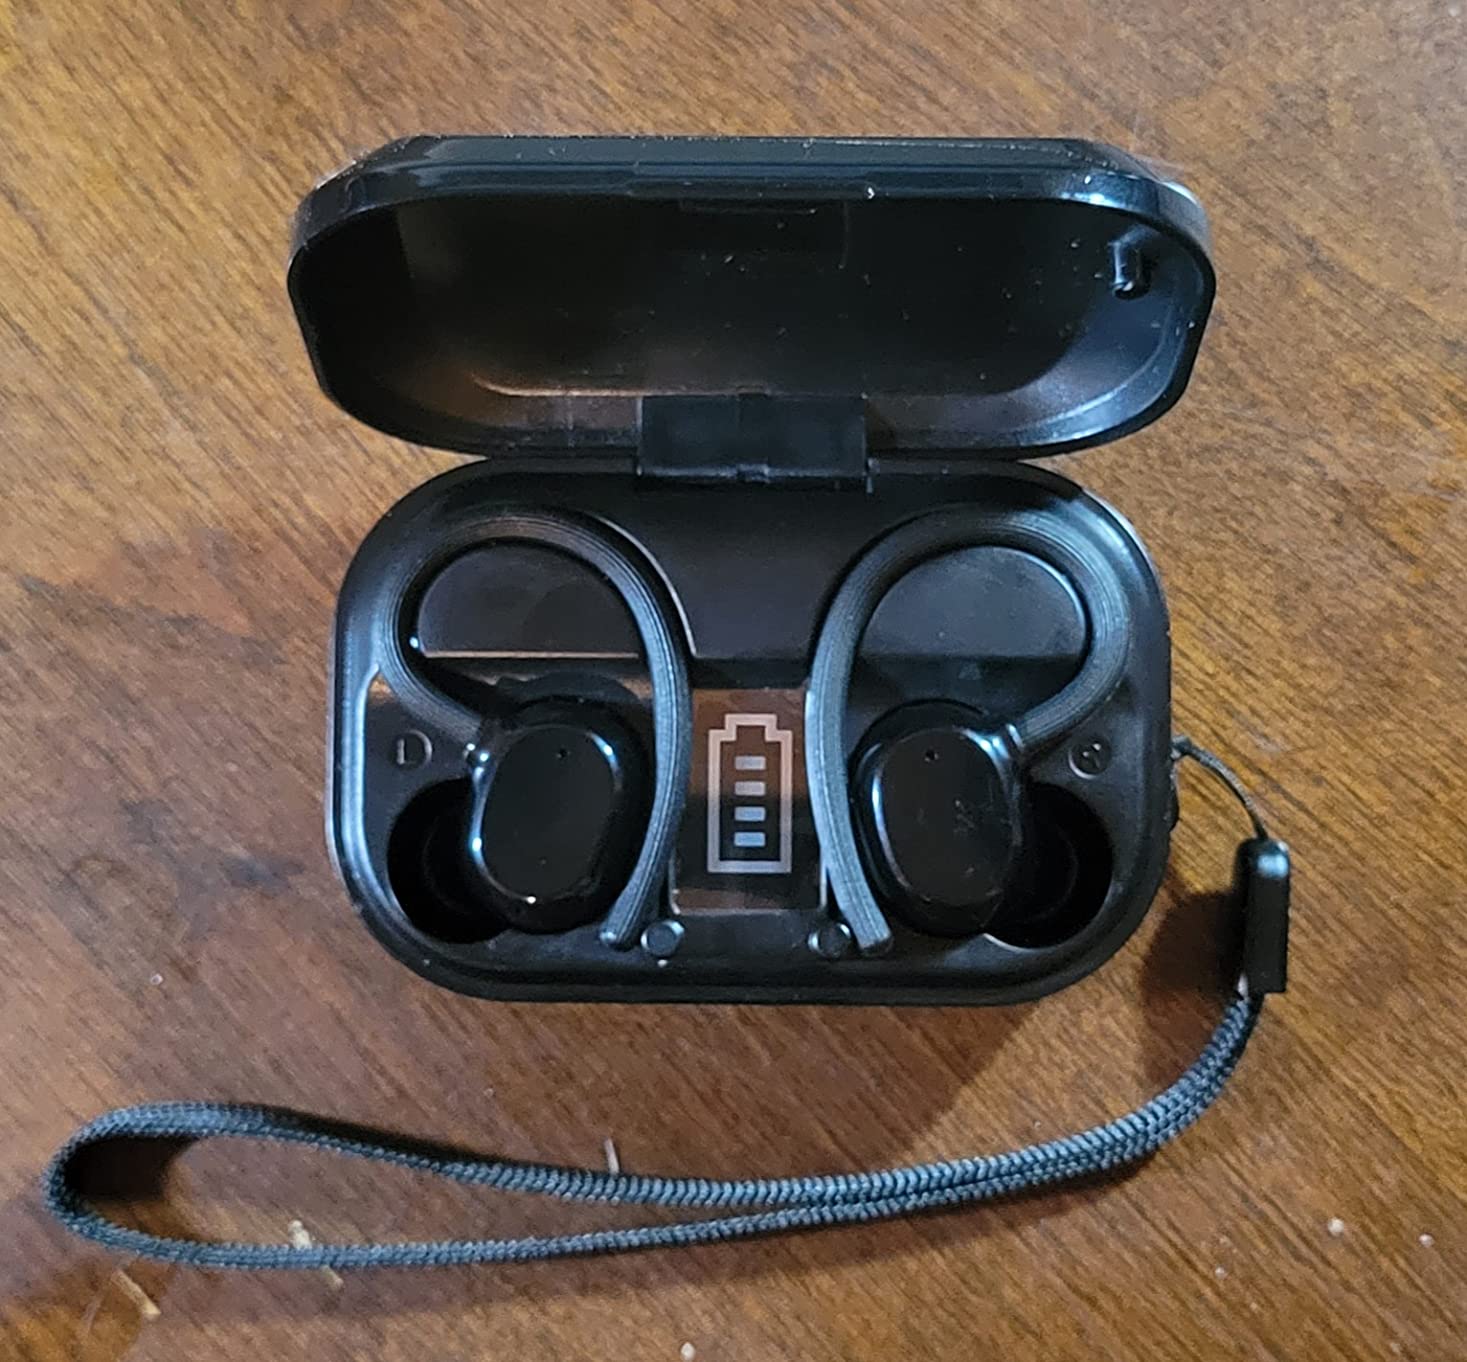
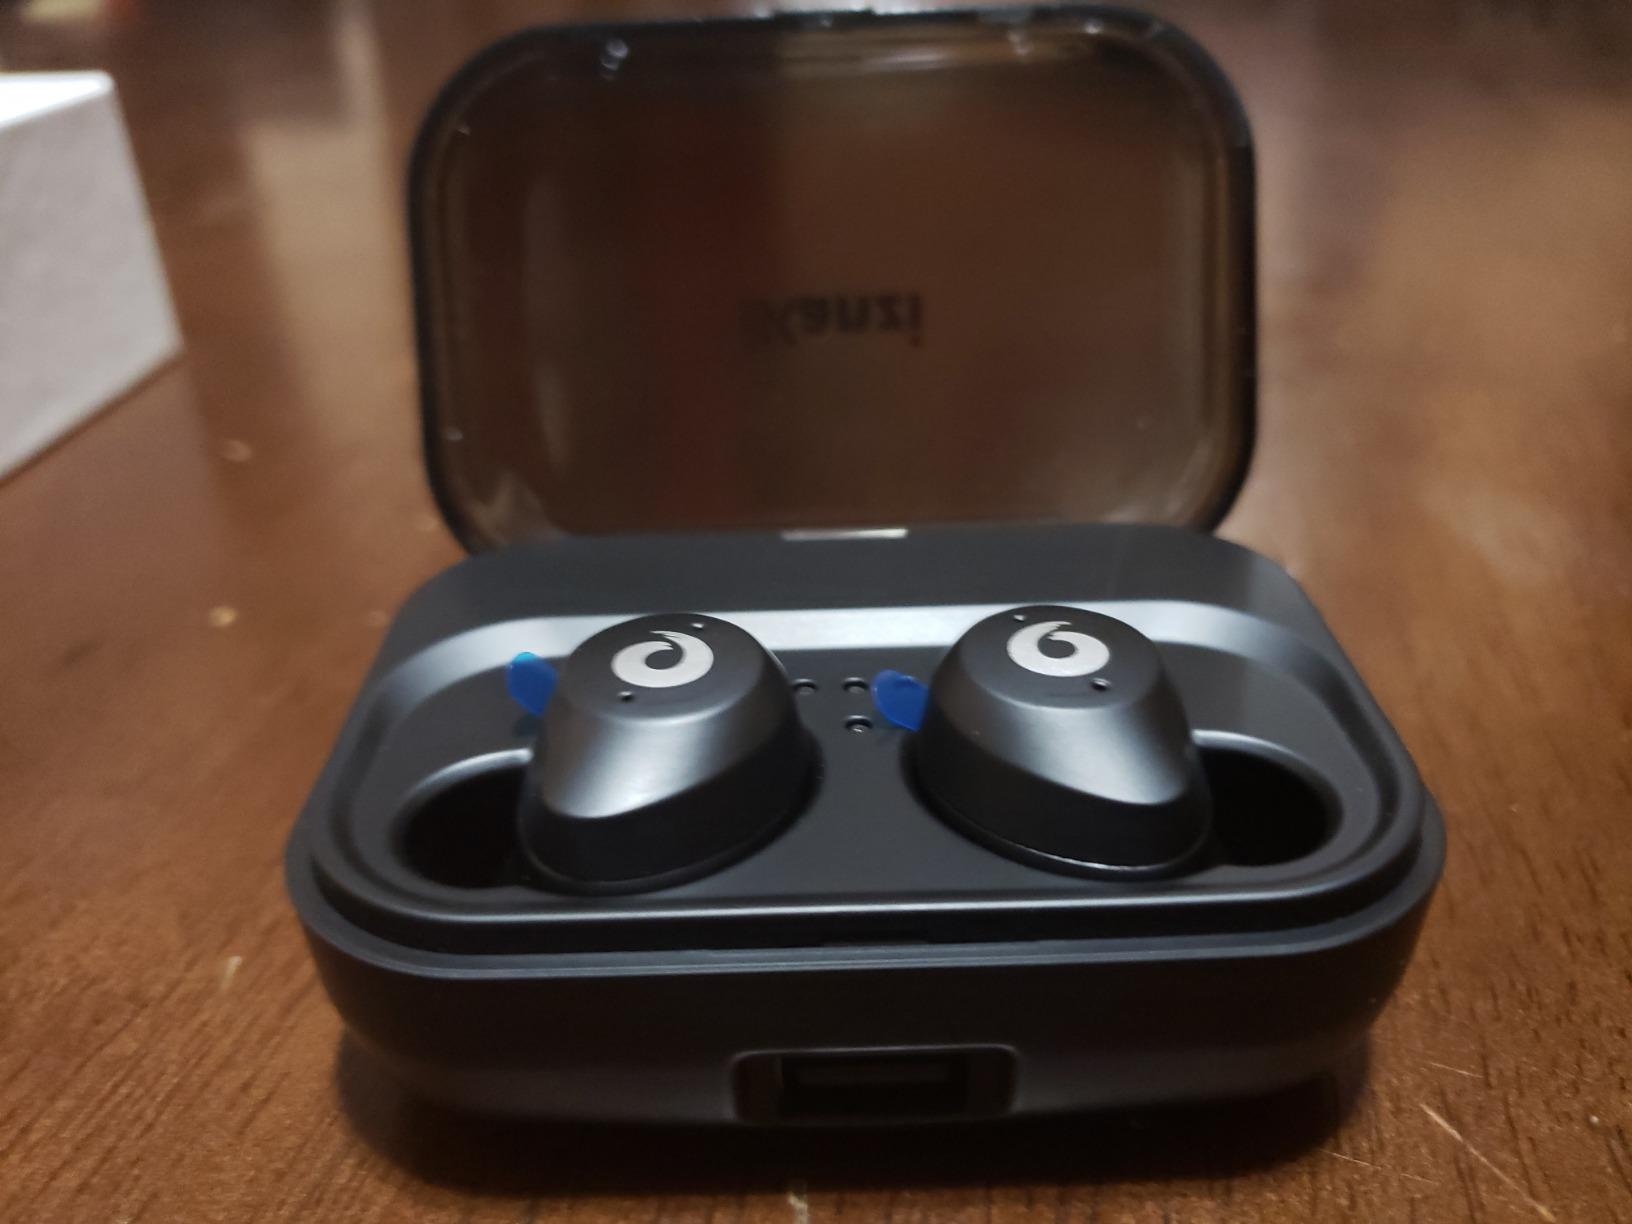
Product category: earbuds
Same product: no